Bo-Nossob Commando

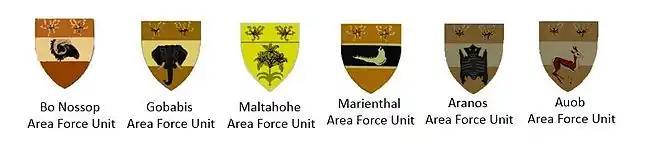
Bo Nossob Commando/AFU with other SWATF Sector 50 Area Force Units

This unit, along with all other South West Africa Territorial Force units was disbanded with the independence of Namibia from South Africa and was announced around December 1988.